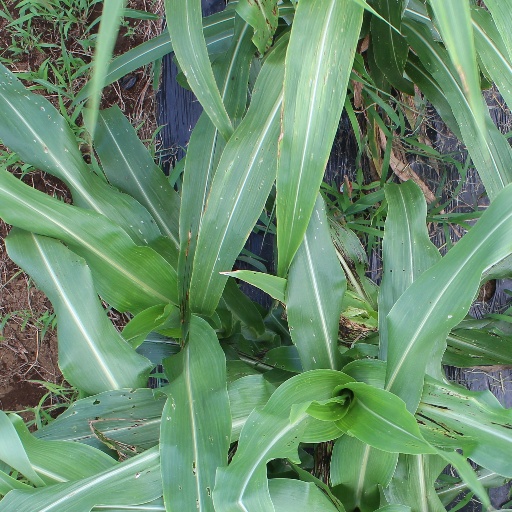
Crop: sorghum